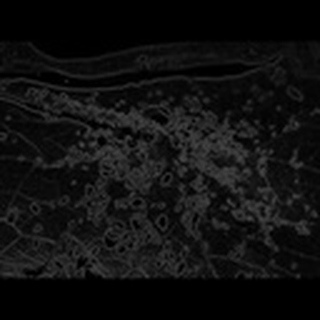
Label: cotton_aphids